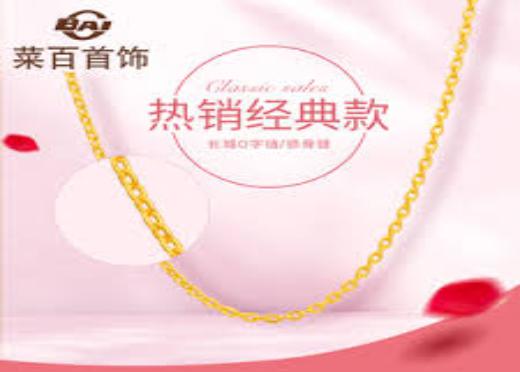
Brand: CaiBai
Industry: Clothes